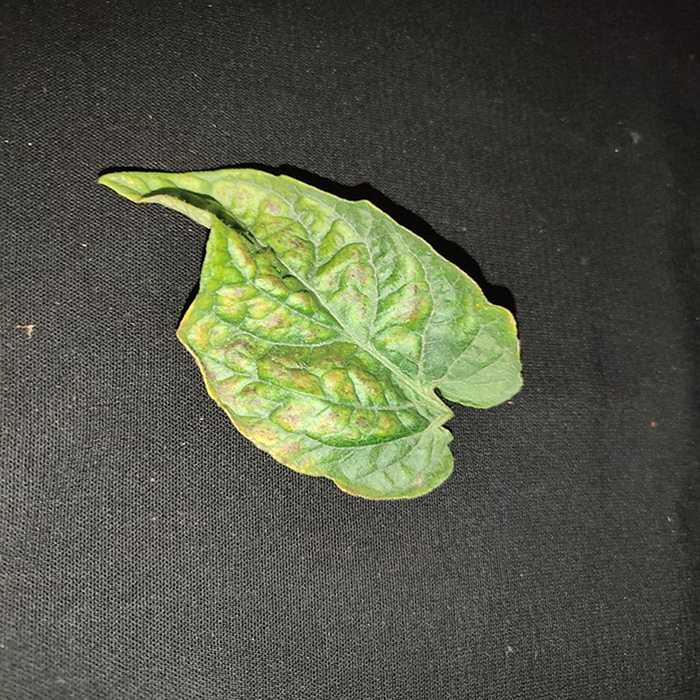
Plant: Tomato
Label: Tomato spotted wilt